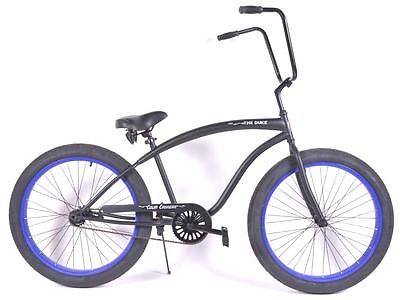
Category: bicycle